Administration of Malappuram district

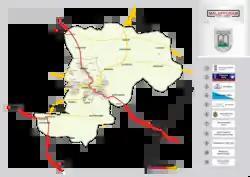
Malappuram City Map showing proposed corporation limit

There is a demand to upgrade Malappuram Municipality to a Municipal Corporation by incorporating the local bodies in the Greater Malappuram region.